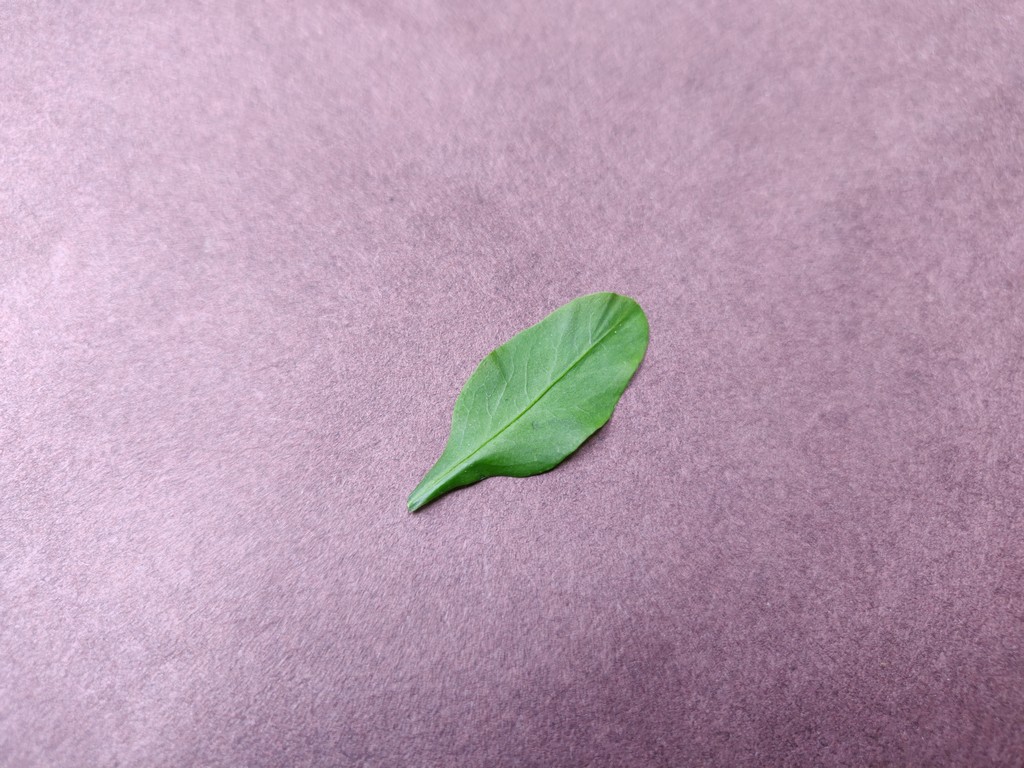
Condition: Healthy
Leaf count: single
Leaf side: front